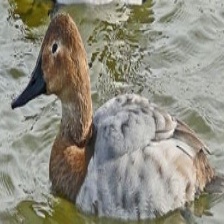
Species: CANVASBACK
Scientific name: AYTHYA VALISINERIA
ImageNet parent category: drake